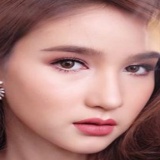
hoa hậu Rinrada Thurapan